Margeride

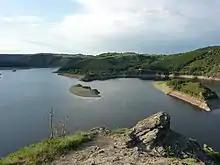
Truyère river.

The watershed separating the Garonne basin and the Loire basin crosses the Margeride. The tributaries of the Allier and the Alagnon belong to the Loire basin, while the tributaries of the Truyère and the Lot belong to that of the Garonne.